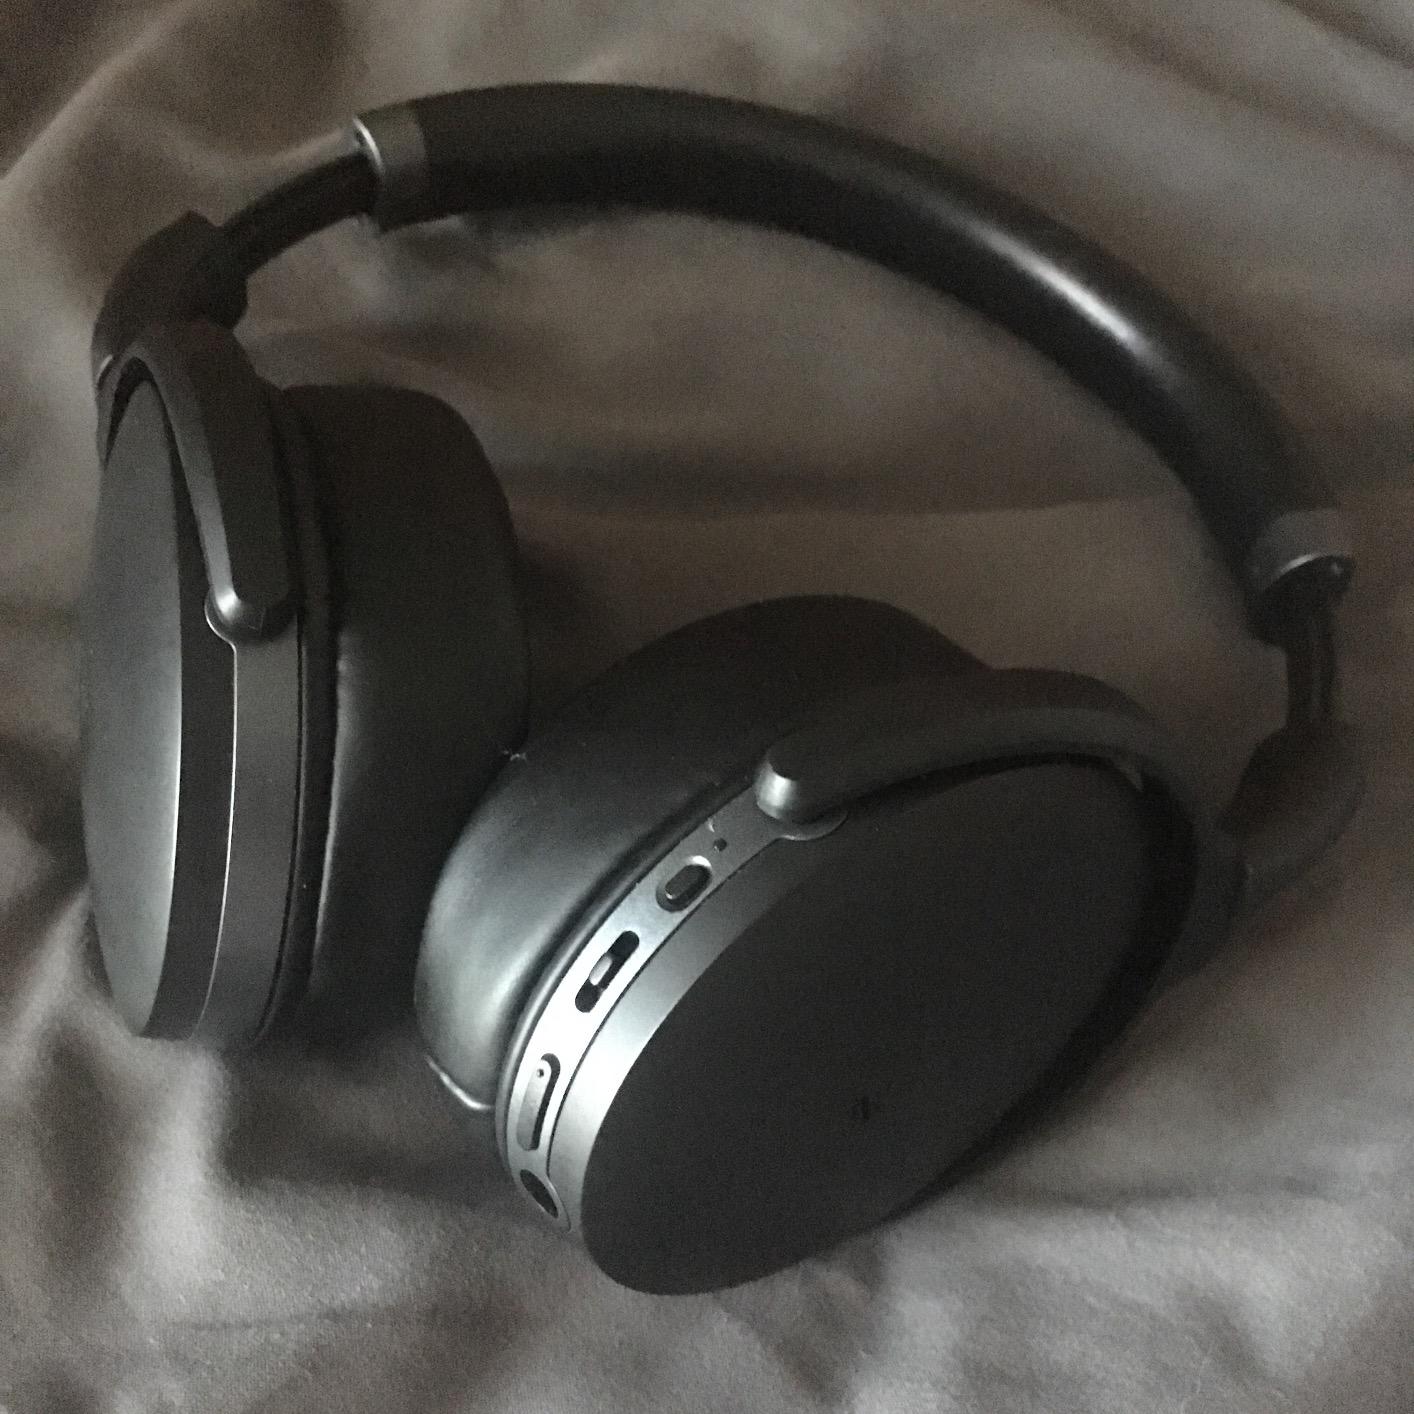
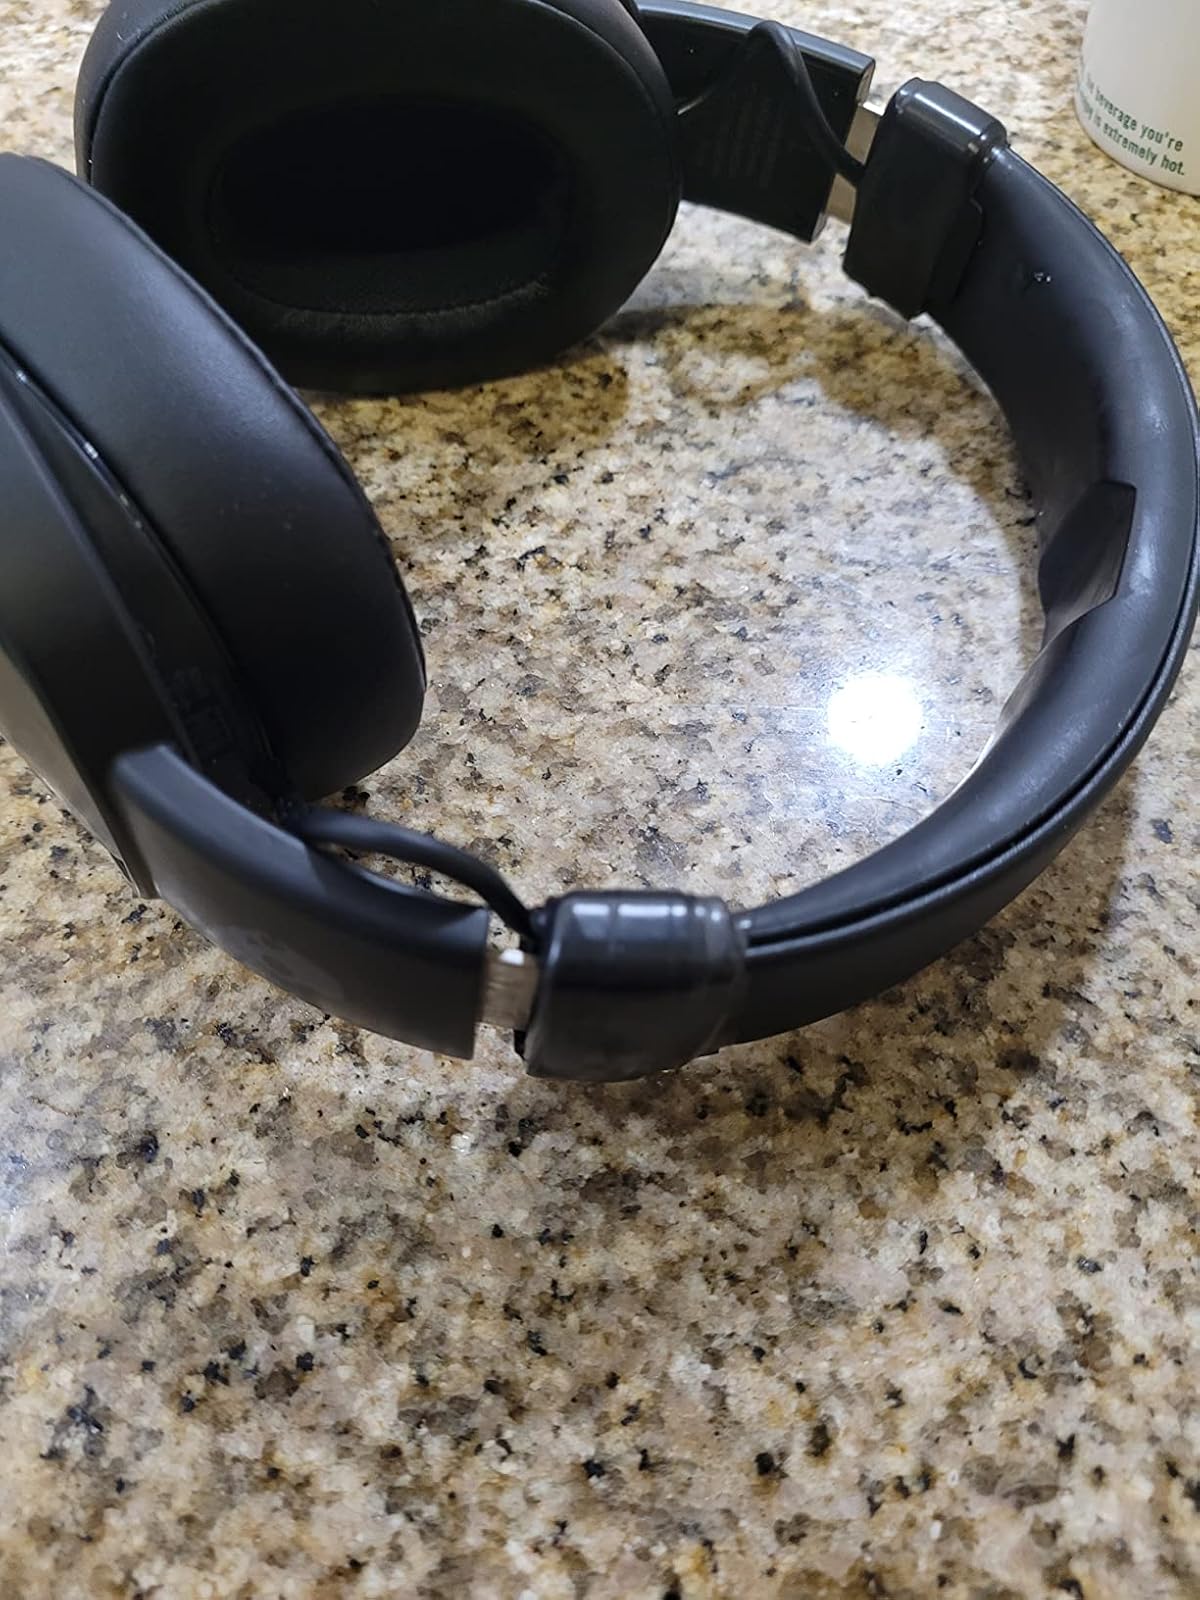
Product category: headphones
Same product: no